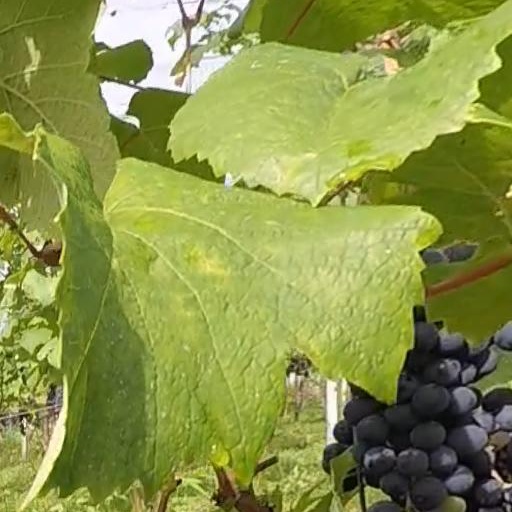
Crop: grape